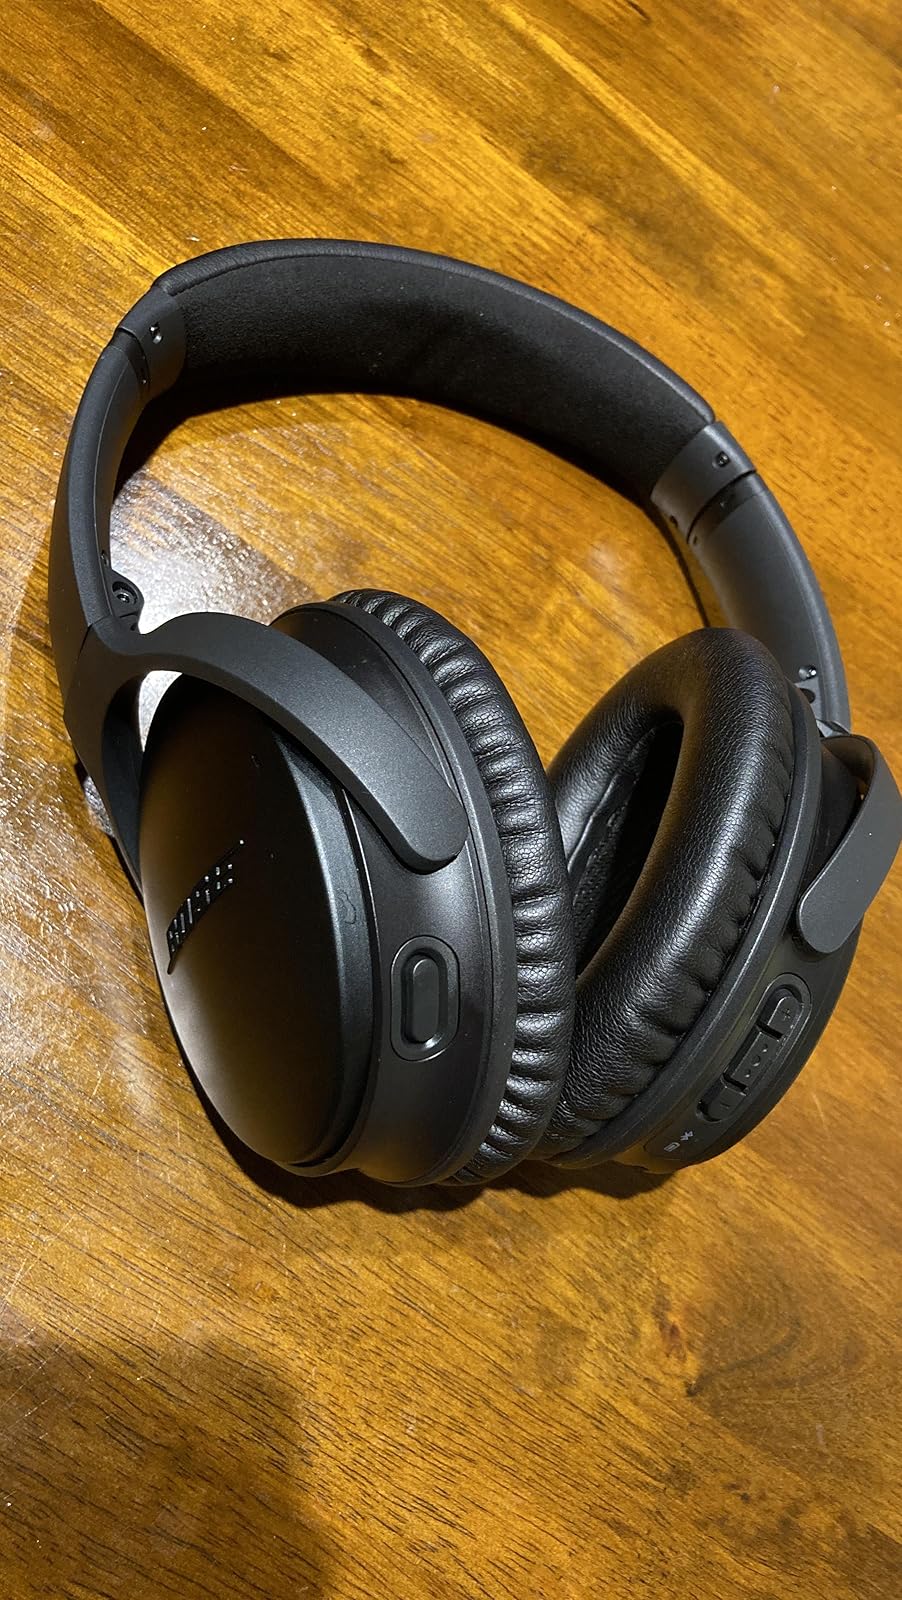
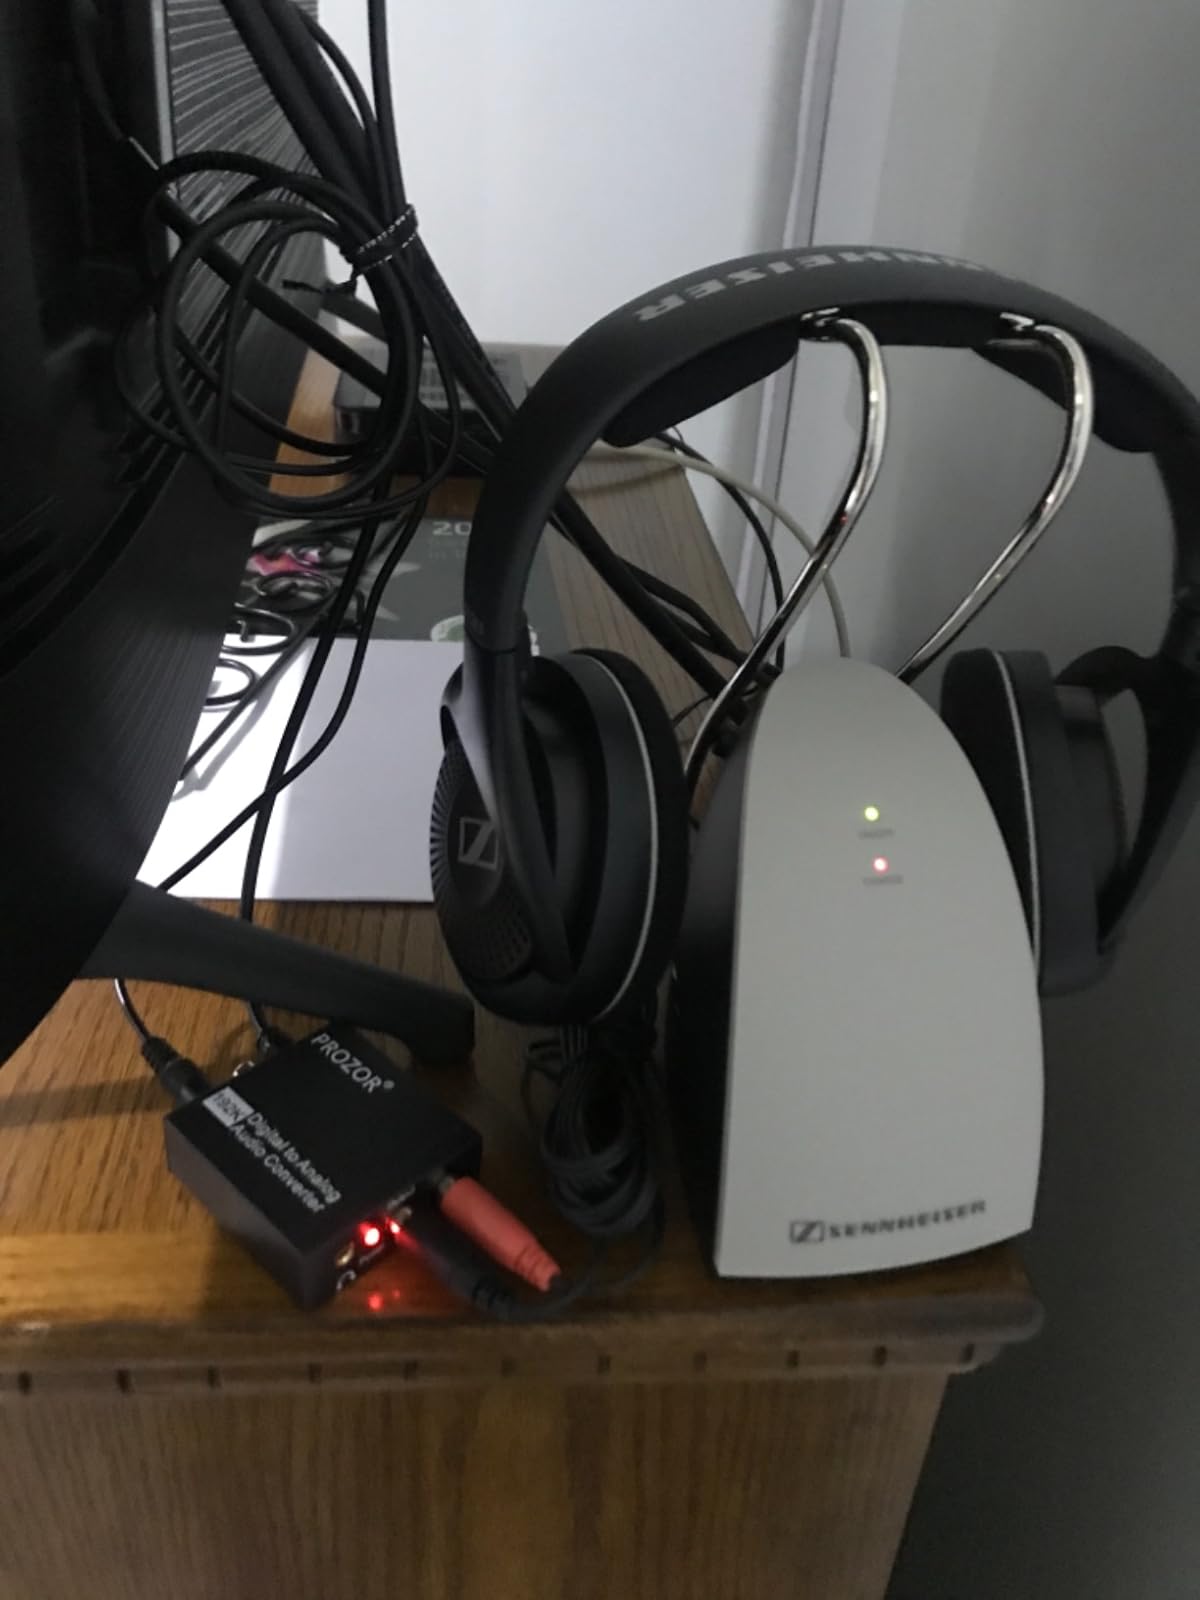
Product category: headphones
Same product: no